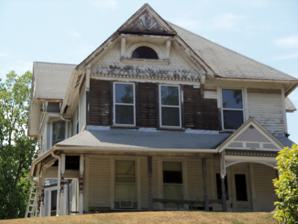
Building: Henry Klindt House
Country: United States of America
Year built: 1890
Historic house in Iowa, United States United States historic place Henry Klindt House U.S. National Register of Historic Places Show map of Iowa Show map of the United States Location 834 Marquette St. Davenport, Iowa Coordinates 41°31′43″N 90°35′28″W / 41.52861°N 90.59111°W / 41.52861; -90.59111 Built 1890 Architectural style Queen Anne MPS Davenport MRA NRHP reference No. 84001454 Added to NRHP July 27, 1984 The Henry Klindt House is a historic building located in the West End of Davenport, Iowa , United States. It has been listed on the National Register of Historic Places since 1984. Henry Klindt Henry Klindt was born in 1839 in Fiefbergen , Holstein , in present-day Germany , to Thies and Wiepke (Mundt) Klindt. He came to the United States in 1856 and settled on a farm in Scott County, Iowa . He fought for the Union in the Civil War . After the war he opened a feed and grain store in Davenport before he took over the operations of the Eagle Brewery . He sold his interest in the brewery in 1891 to his son George, and became president of the Malt and Grain Company. Klindt married Catherina Schnoor in 1863 and they had one son. History Henry Klindt built this house in 1890. It was one of three houses built on Marquette Street for the partners of the brewery. George Mengel's house was at 826 and the George Klindt House , his son's house, at 902. Architecture This 2½-story, clapboard house was designed in the Queen Anne style. It features a hip roof , full height gable projections, a polygonal bay on the south side, and a porch on the east and south sides. The gable ends have a sunburst motif and dental moldings on the front and above the main entrance. Shingling is located between the floors of the polygonal bay and on the front gable. The porch features an Eastlake balustrade . The house is situated on a high hill above the street with large trees in the yard. References